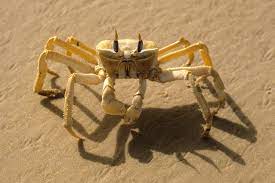
Ñu gis ci nataal bi benn  jargoñ boo xam ne dafay dox. Euh !  Jargoñ nag, euh ! lu ci ëpp fu "desert", fu amul benn garab fa  lay faral di gën a nekk.  Mu nekk rab boo xam ni rab bu yéex la ci doxin. Waaye tamit dafay faral di, di langaamu. Ci ay lënd-lënd  lay gën a dund "aussi".